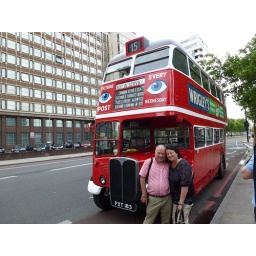
An impeccable taste in buses always lures the birds